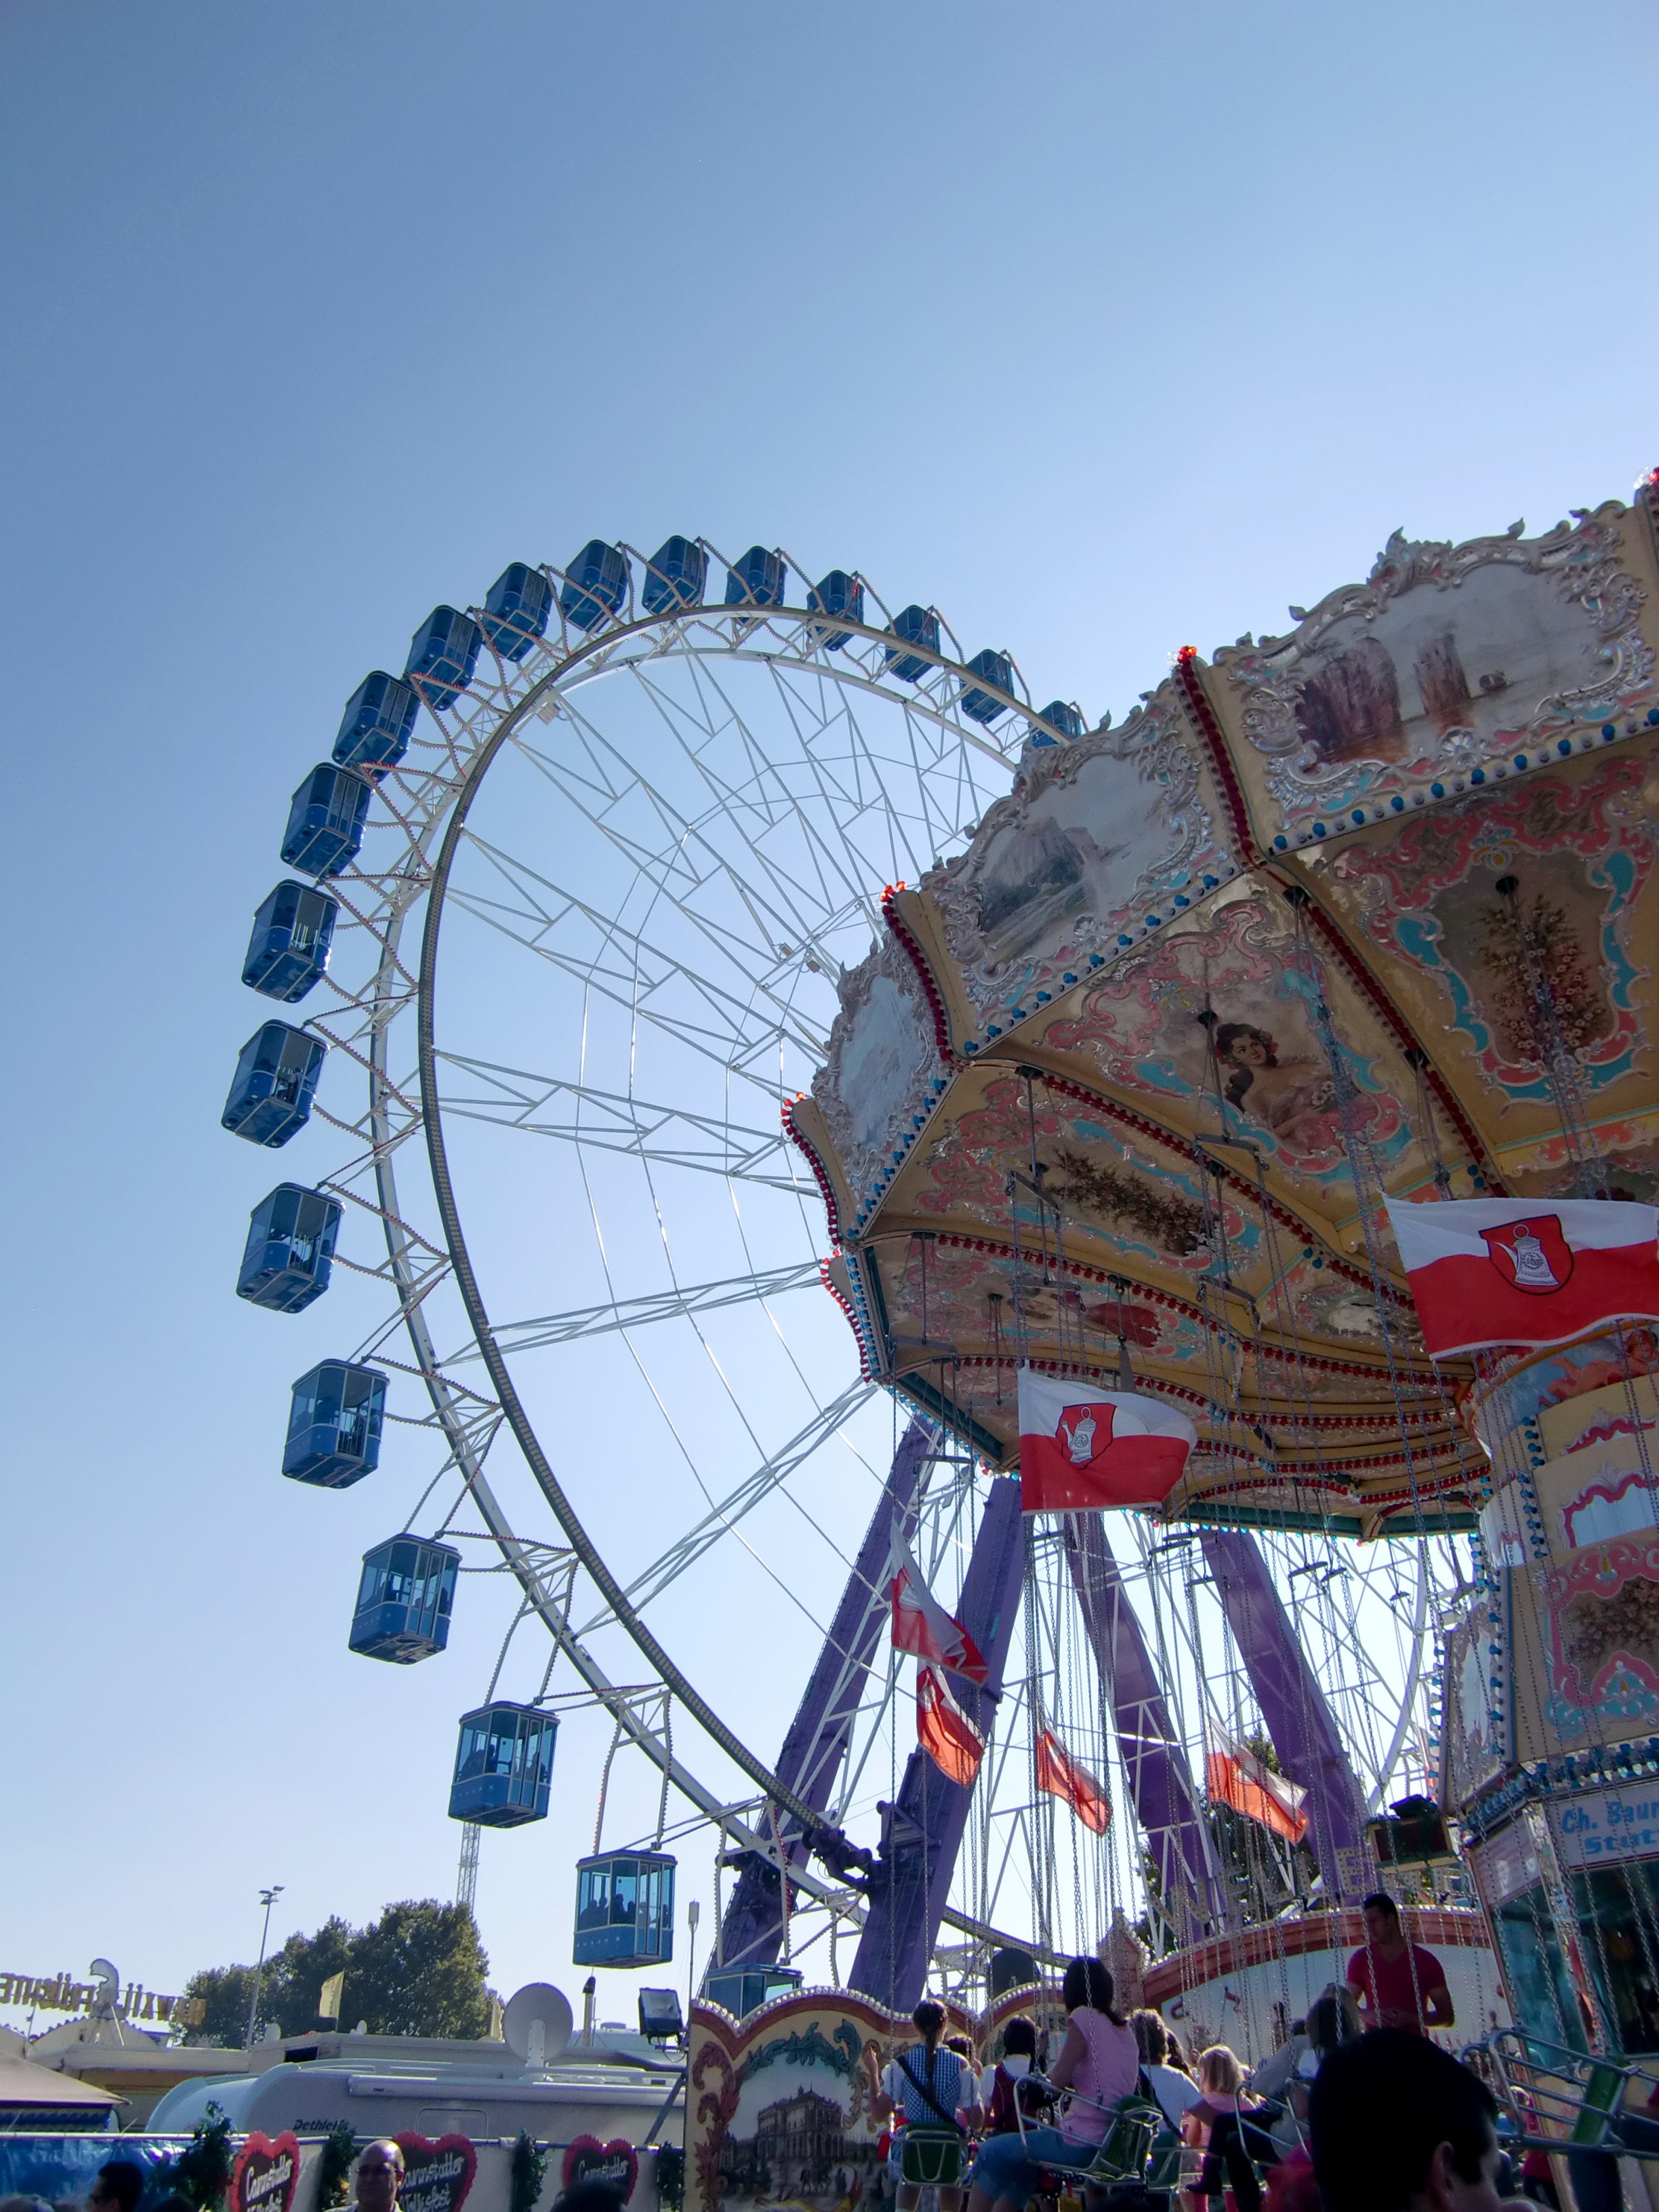
recreation, ferris wheel, amusement park, park, ride, carousel, leisure, fairground, festival, tourist attraction, fair, oktoberfest, folk festival, year market, carnies, amusement ride, outdoor recreation, nonbuilding structure